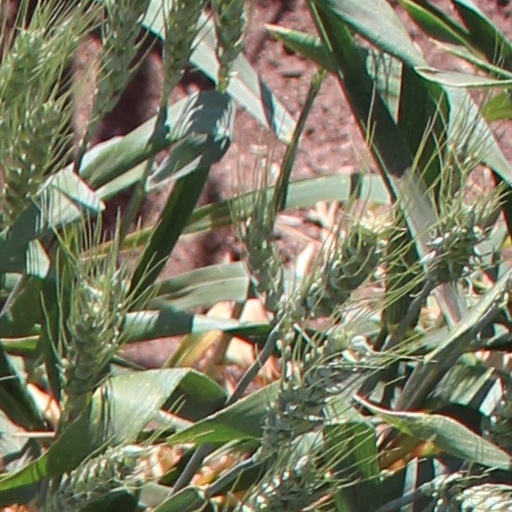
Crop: wheat